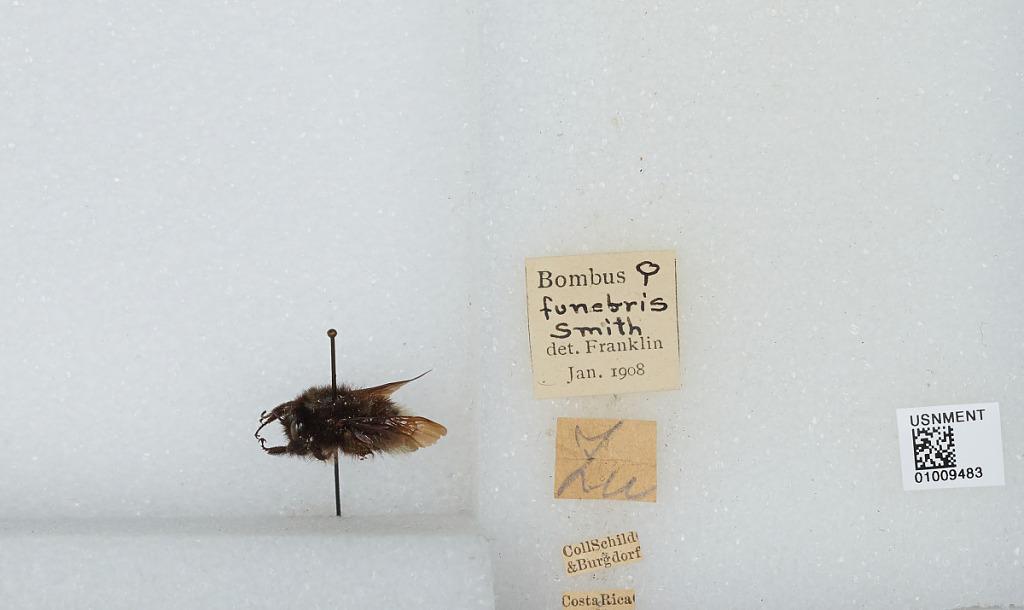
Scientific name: Bombus (Funebribombus) funebris funebris Smith
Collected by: Schild & Burgdorf
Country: Costa Rica
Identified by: Franklin